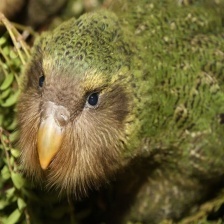
Species: KAKAPO
Scientific name: STRIGOPS HABROPTILUS